Sun Museum

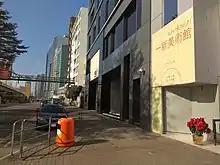
Sun Museum sign in Hoi Bun Road.

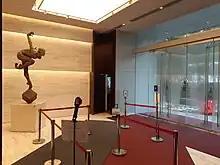
Museum entrance.

The Sun Museum is a non-profit, independent museum in Hong Kong, established by the Simon Suen Foundation. It aims to promote a better understanding of Chinese arts and culture. The museum is located at G/F & 1/F, Artisan House, 1 Sai Yuen Lane, Sai Ying Pun, Hong Kong. It was previously located at 4/F, SML Tower, 165 Hoi Bun Road, Kwun Tong between 2015 and 2024.